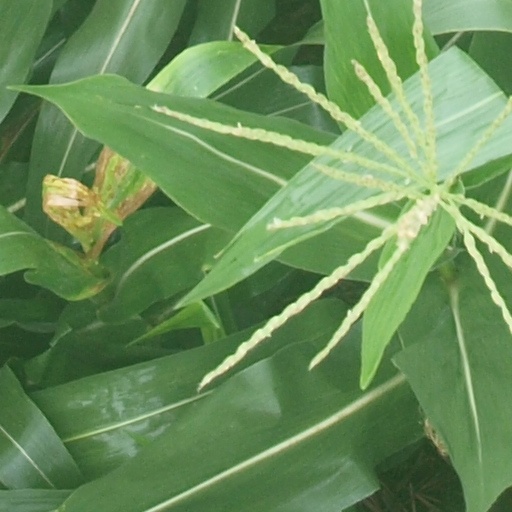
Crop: maize; corn